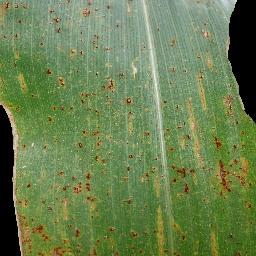
Label: Corn_(Maize)___Common_Rust